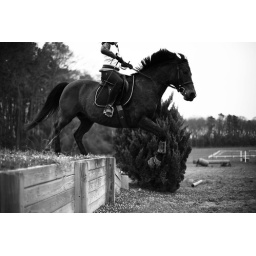
chloe jumping bear in the field on sunday afternoon.